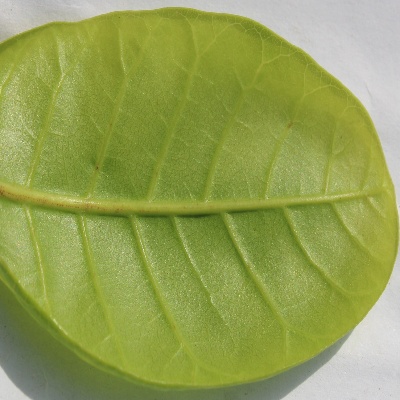
Crop: Cashew
Condition: healthy